Siberian Light Aviation Flight 51

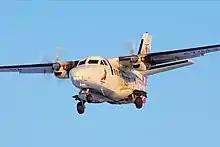
RA-67042 on final approach at Irkutsk Airport on March 12, 2020

Siberian Light Aviation Flight 51 was a passenger flight on September 12, 2021, by a Let L-410 Turbolet plane, from Irkutsk north to Kazatjinskoje, Irkutsk Oblast, Siberia, near Lake Baikal. The plane crashed about 4 kilometers (2.5 miles) from the airport.